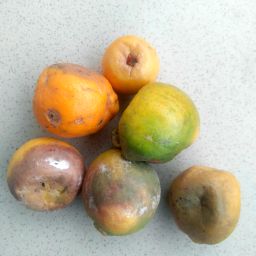
Fruit: Orange
Quality: Bad